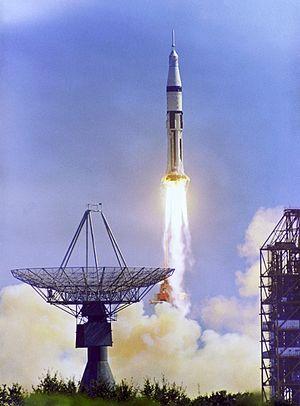
La base de lancement de Cap Canaveral, est la principale base de lancement de lanceurs américains. Cet établissement de l'United States Air Force est situé sur le cap Canaveral, dans l'état de Floride, face à l'océan Atlantique. Elle est créée en 1950 pour réaliser les essais de fusée à longue portée en toute sécurité. Par la suite, il est utilisé pour tester des missiles balistiques et des missiles de croisière.